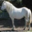
Label: horse